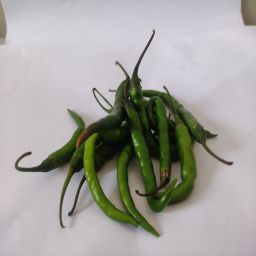
Crop: Chile Pepper
Quality: Unripe